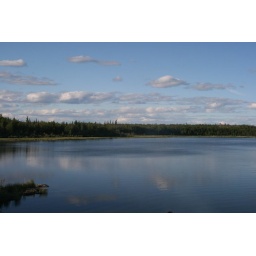
There were some hungry fish in those water . . . .